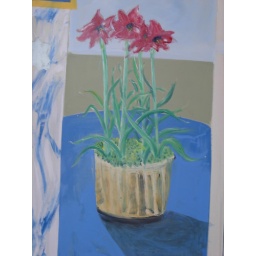
Flo's photographic adventures for her photography class... a mural on the wall of a market on Wisconsin Street in NW DC.